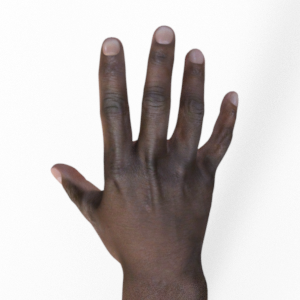
Label: paper